Pleiotropy

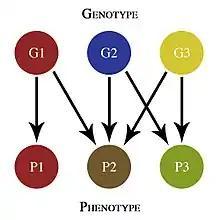
Simple genotype–phenotype map that only shows additive pleiotropy effects. G1, G2, and G3 are different genes that contribute to phenotypic traits P1, P2, and P3.

Pleiotropy is a condition in which a single gene or genetic variant influences multiple phenotypic traits. A gene that has such multiple effects is referred to as a "pleiotropic gene". Mutations in pleiotropic genes can affect several traits simultaneously, often because the gene product is used in various cells and affects different biological targets through shared signaling pathways.